Olli Määttä

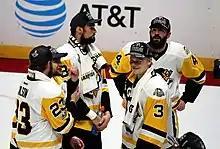
Määttä won the Stanley Cup with the Penguins in 2016 and 2017.

On 18 November 2015, Määttä was slammed from behind into the Minnesota Wild's bench door by Minnesota Wild's right wing Nino Niederreiter, causing him to miss 3–4 weeks with an upper body injury. Määttä experienced soft tissue and muscle damage to his midsection from the boarding. Niederreiter was not suspended for the hit.